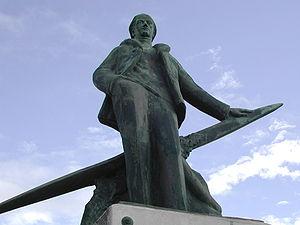
Saint-Denis, parfois appelée Saint-Denis de La Réunion dans le langage courant, est une commune française située dans le nord du département et de la région d'outre-mer de La Réunion, dont la population s'élevait à 147 931 habitants au dernier recensement de 2017. Cette situation démographique en faisait la 21ᵉ commune de France. Saint-Denis est aussi la 41ᵉ agglomération de France et la 2ᵉ d'outre-mer, avec 176 834 habitants en 2012. Son aire urbaine compte près de 200 000 habitants en 2012.
Roland Garros est un aviateur français, lieutenant pilote lors de la Première Guerre mondiale, né le 6 octobre 1888 à Saint-Denis de La Réunion et mort dans un combat aérien le 5 octobre 1918 à Saint-Morel. Il a reçu son brevet de pilotage à l'aérodrome de Cholet en Maine-et-Loire.